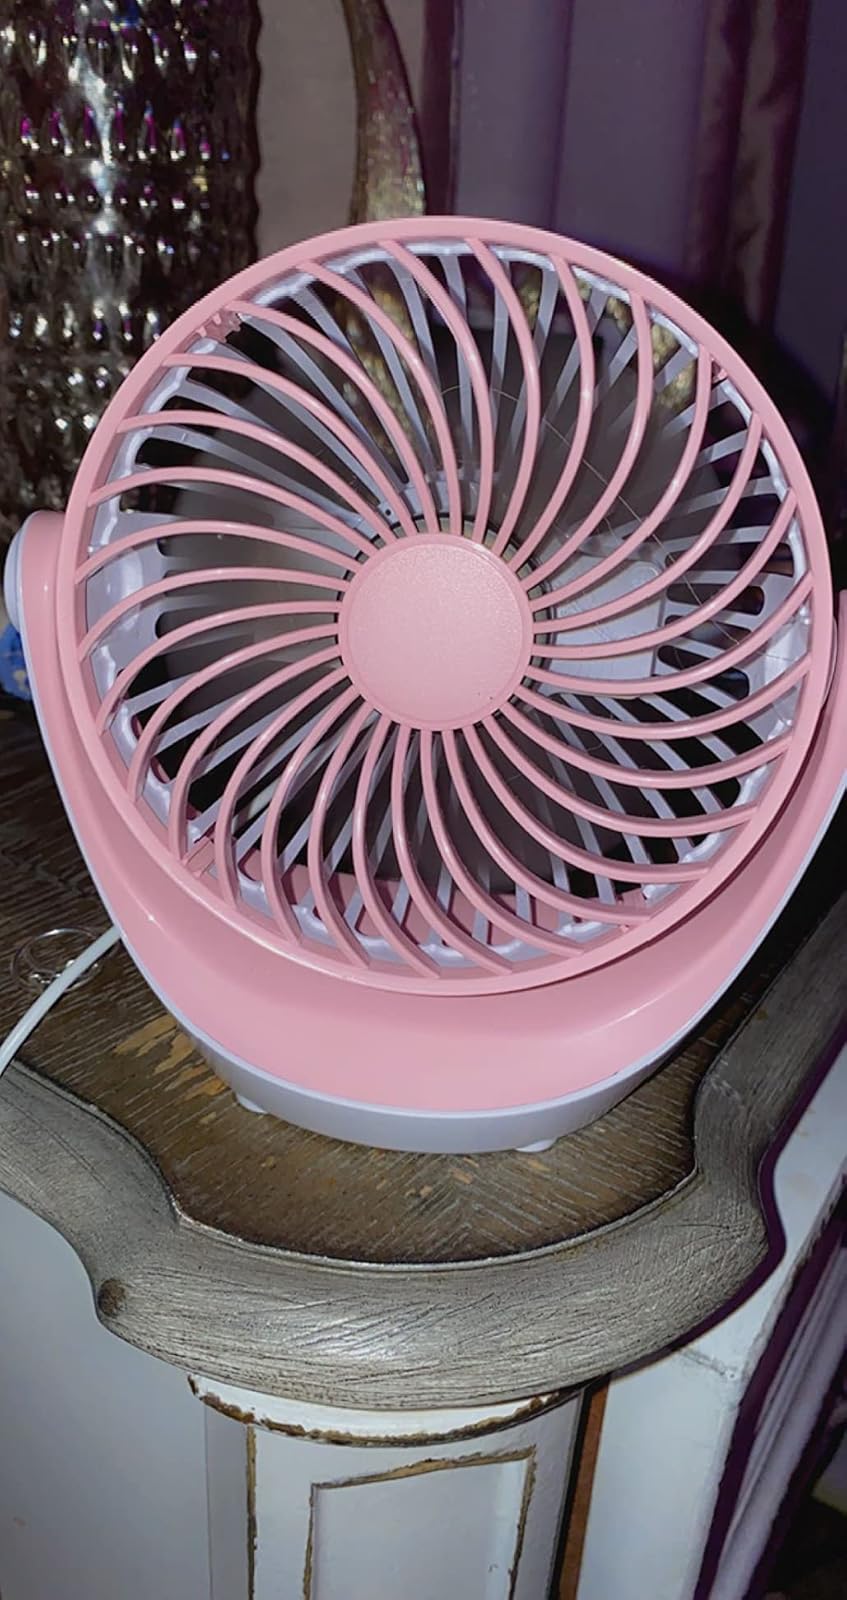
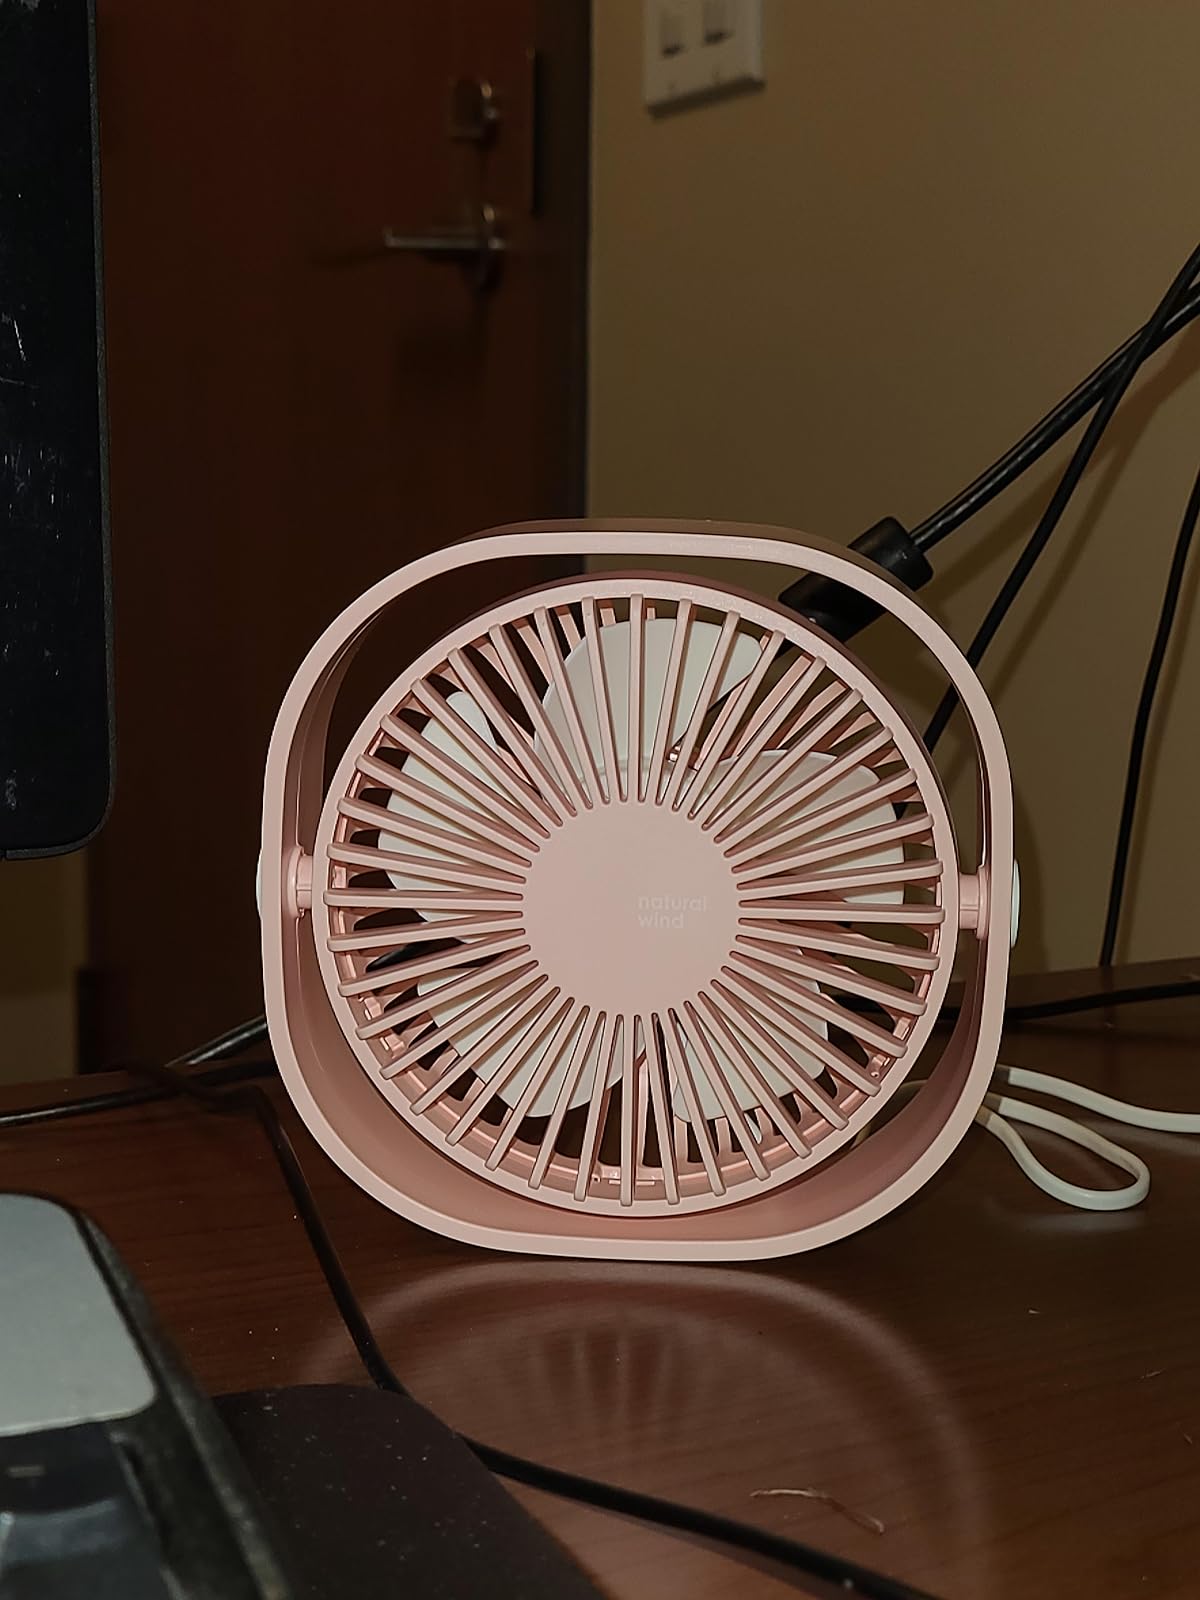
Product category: fan
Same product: no